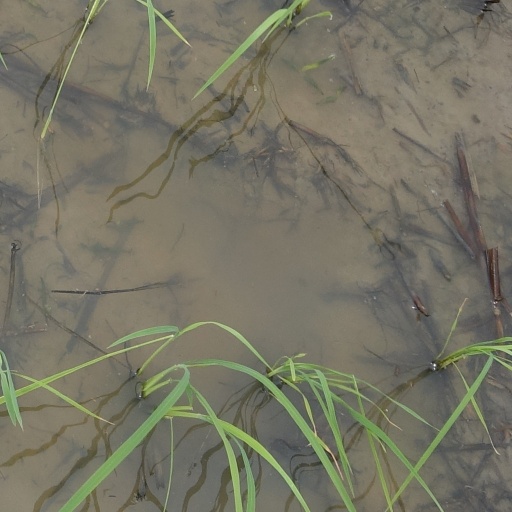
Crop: rice